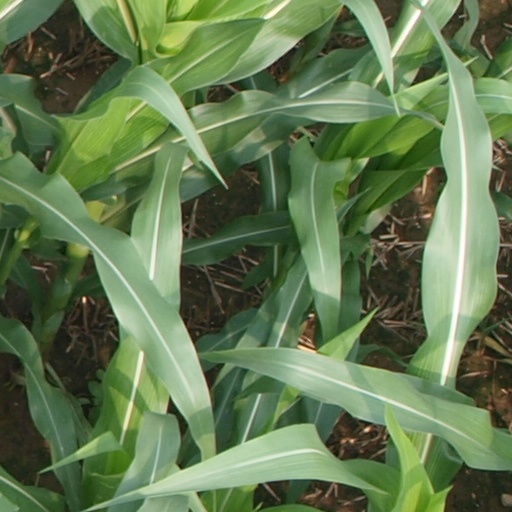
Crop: maize; corn